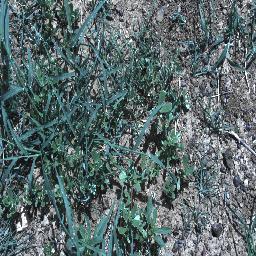
Label: negative